Johnny Got His Gun (film)

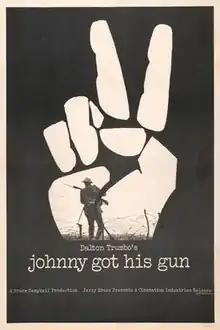
Original theatrical poster

Johnny Got His Gun is a 1971 American independent anti-war film written and directed by Dalton Trumbo. Based on his own novel of the same name, it was Trumbo's first and only directorial effort. The film stars Timothy Bottoms, Kathy Fields, Marsha Hunt, Jason Robards, Donald Sutherland, and Diane Varsi.